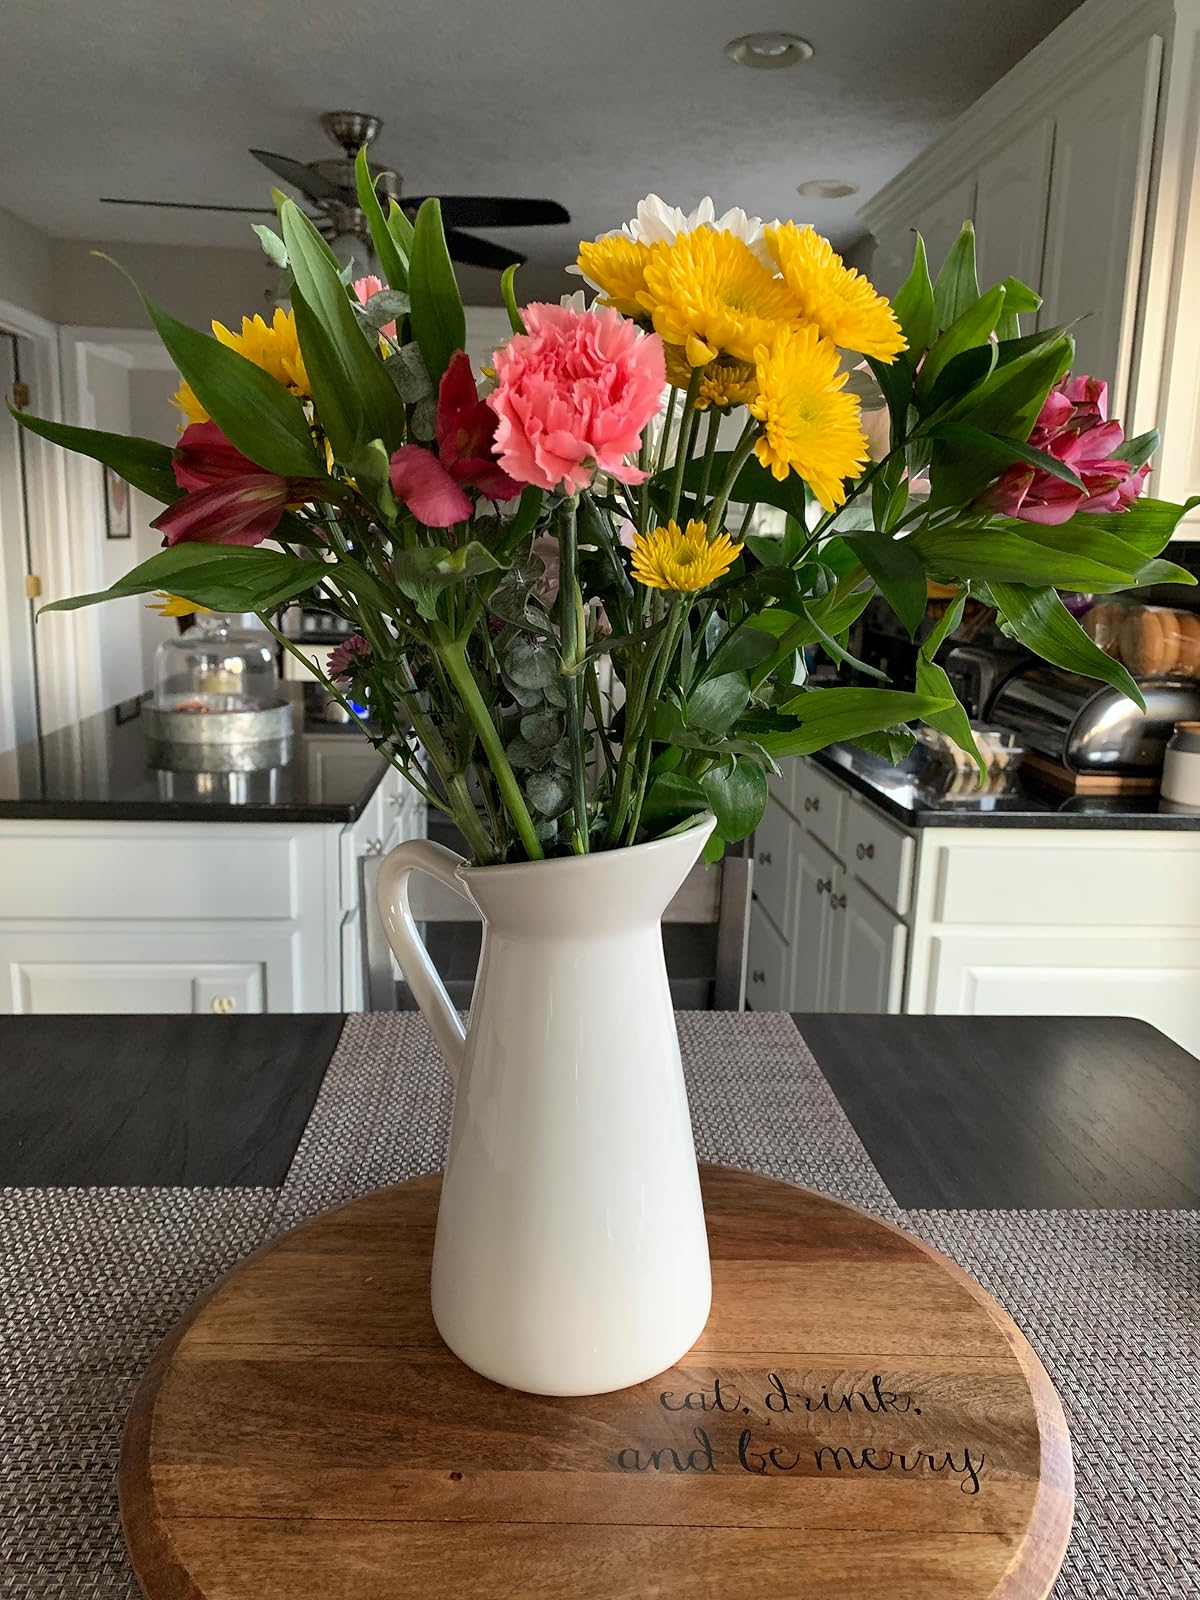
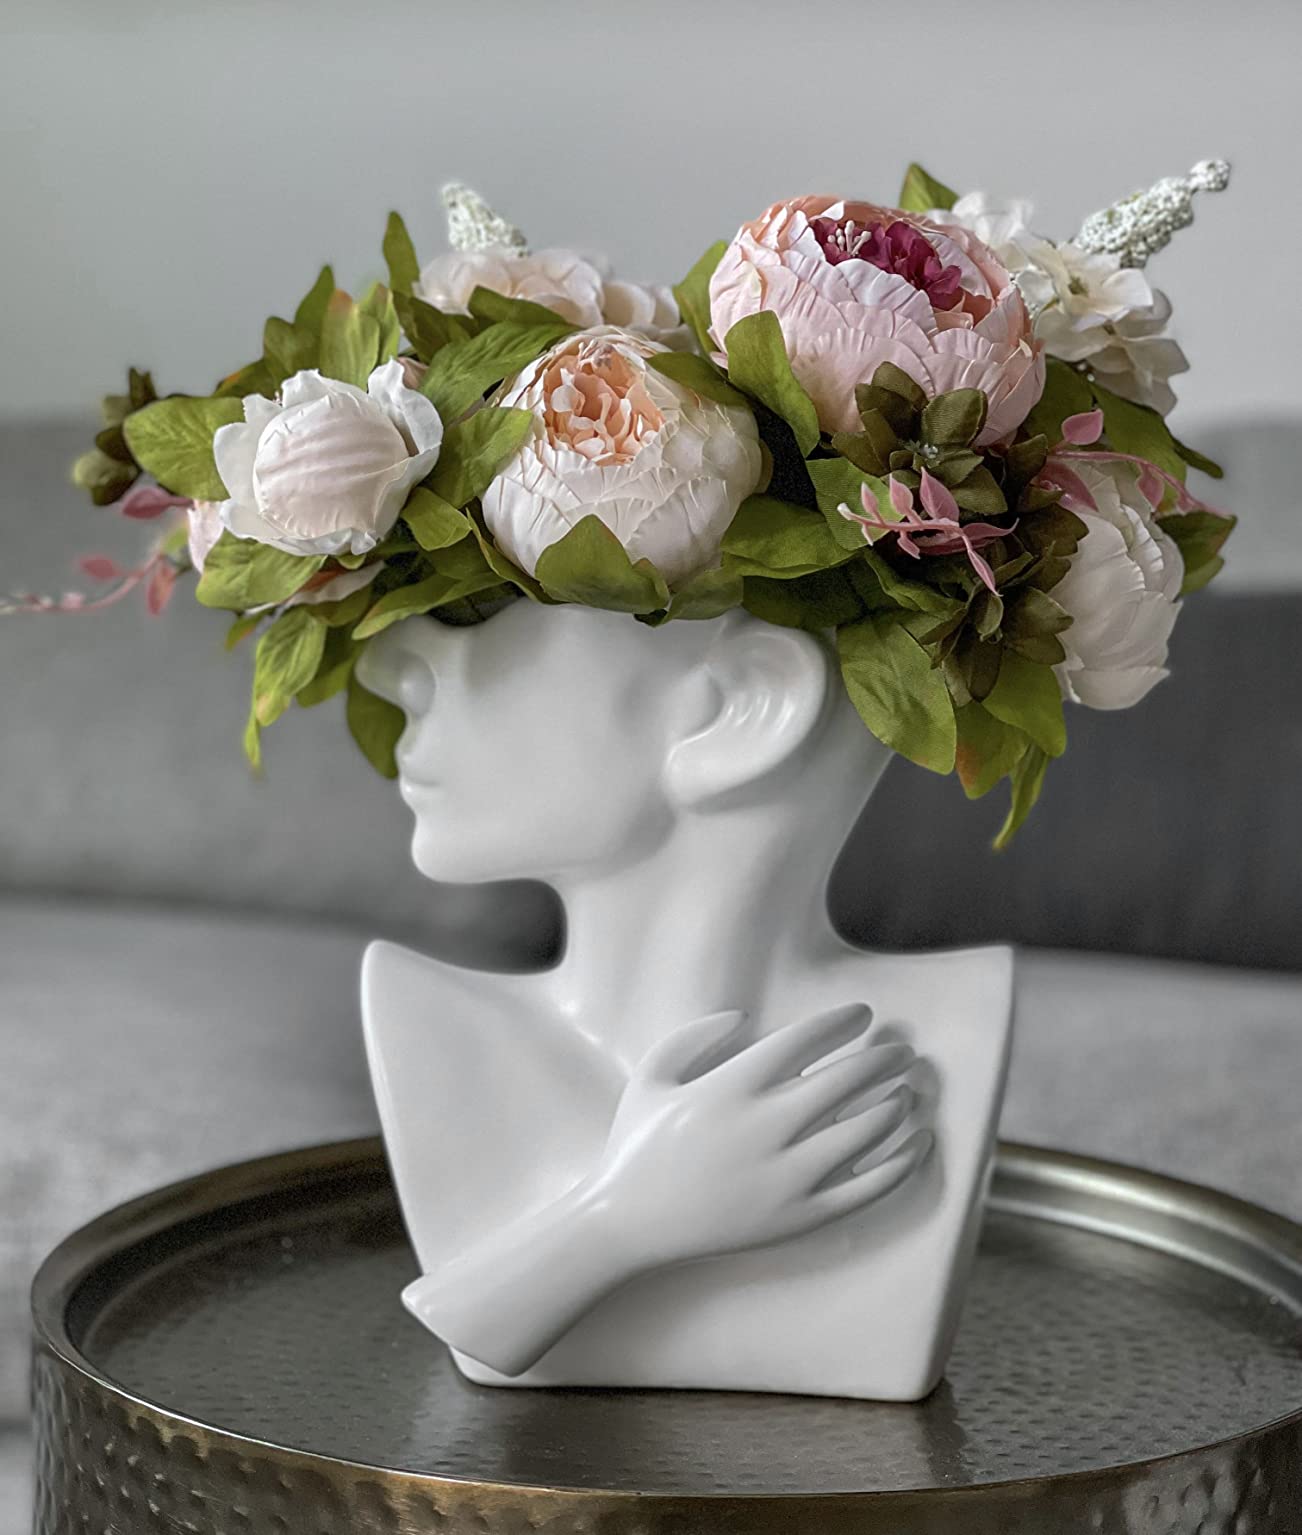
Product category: vase
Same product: no